Bellevue, Washington

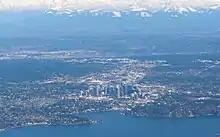
Aerial view of Bellevue skyline

Neighborhoods within Bellevue include Bellecrest, Surrey Downs,Bel-Red, Bridle Trails, Crossroads, Eastgate/Cougar Mountain, Enatai, Factoria, Lake Hills, Newport, Newport Hills, Northeast Bellevue, Northwest Bellevue, Overlake, Sammamish/East Bellevue, Somerset, Sunset, Tam O'Shanter, West Bellevue, Wilburton, and Woodridge.